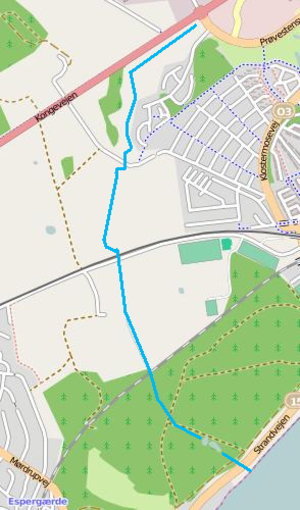
Egebækken
Egebækkens løb
Egebækkens løb
Egebækken er et vandløb på øresundskysten. Den har sit udspring i vådområderne omkring Ørnholmvej, ved den sydlige ende af Teglstrup Hegn, hvorfra den løber gennem Rørtangs og Flynderups jorder til Egebæksvang og herfra har udløb i Øresund. Bækken, er i dag rørlagt på en del af sit forløb og er kun fritlagt fra Flynderupgård og nedstrøms herfra. Det er blevet besluttet, at fritlægge bækken helt. Fritlægningen forventes tilendebragt i februar 2011